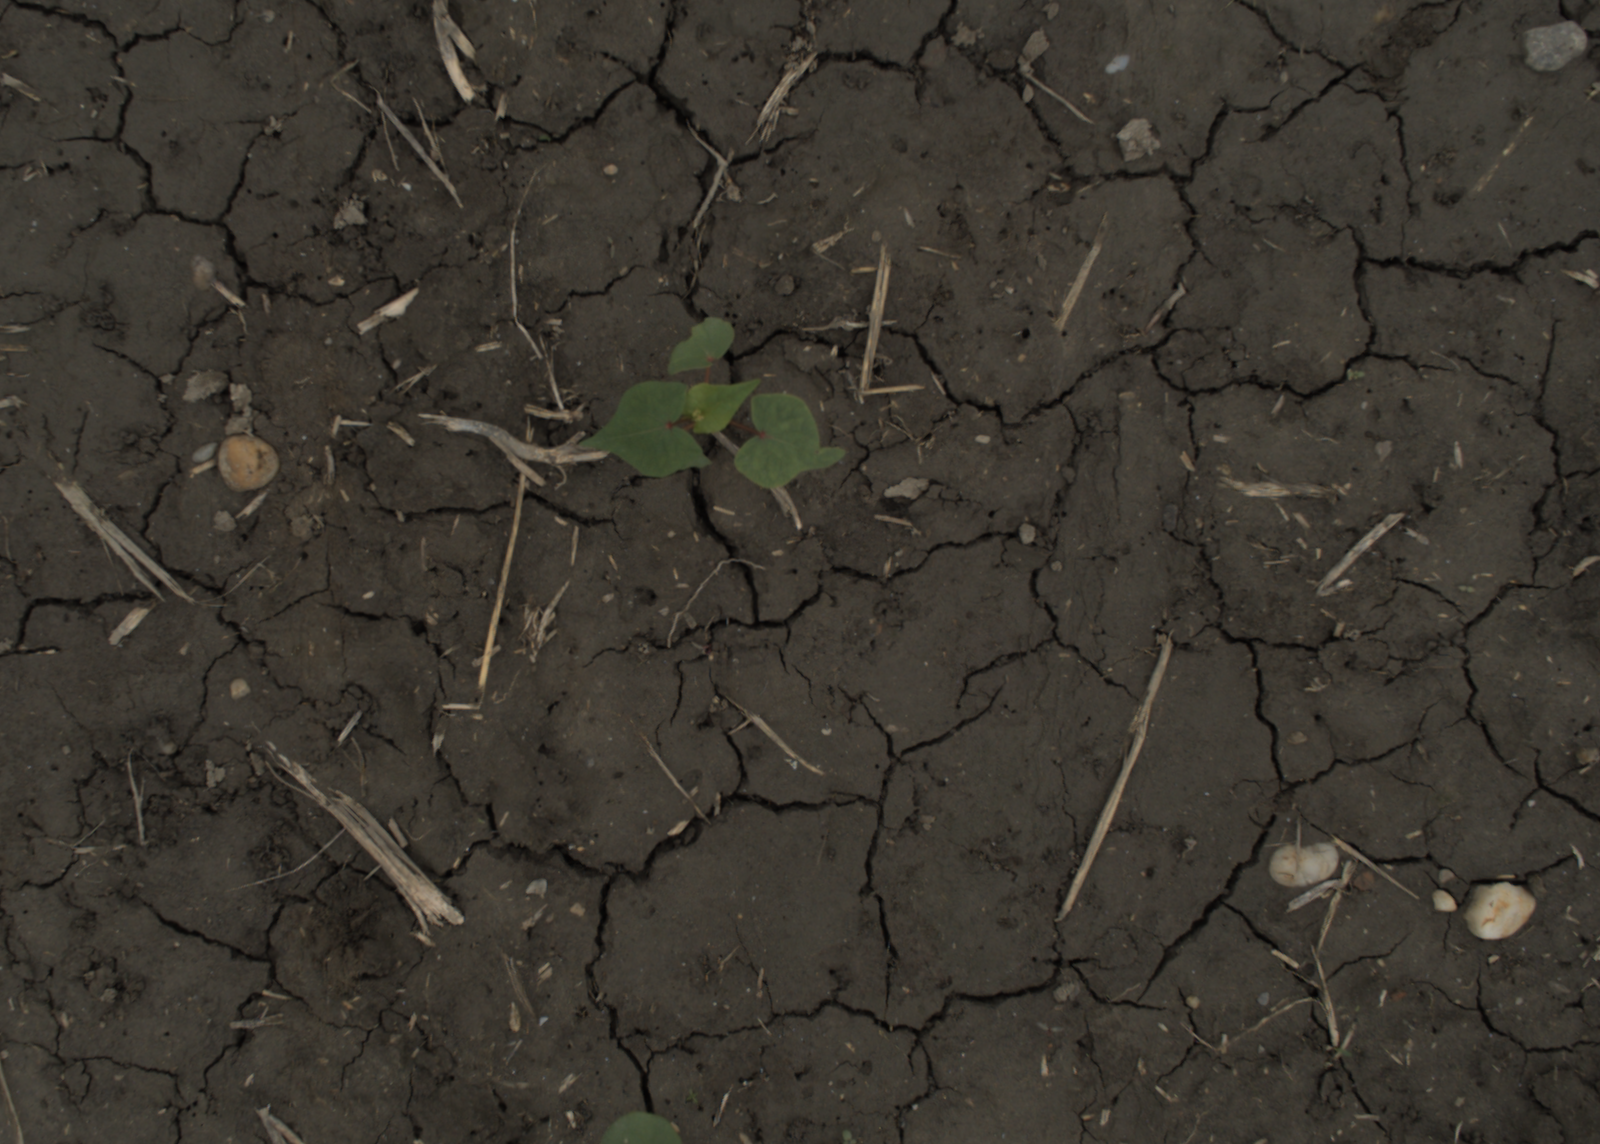
Capture date: 29.09.2021 14:07:35
Weather: cloudy
Wind: medium
Seeding date: 02.09.2021
Plant canopy height (mm): 954